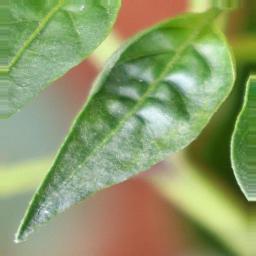
Label: mites_and_trips